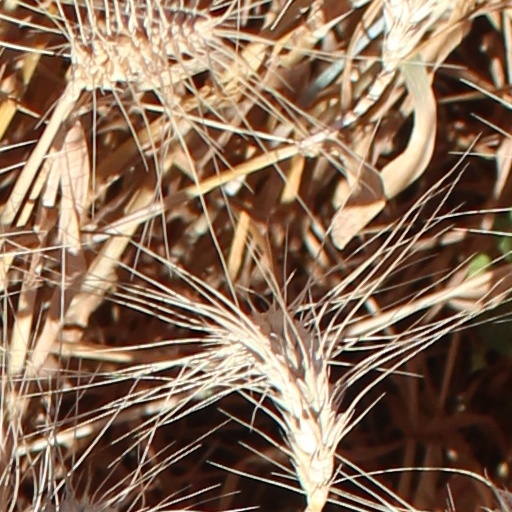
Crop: wheat